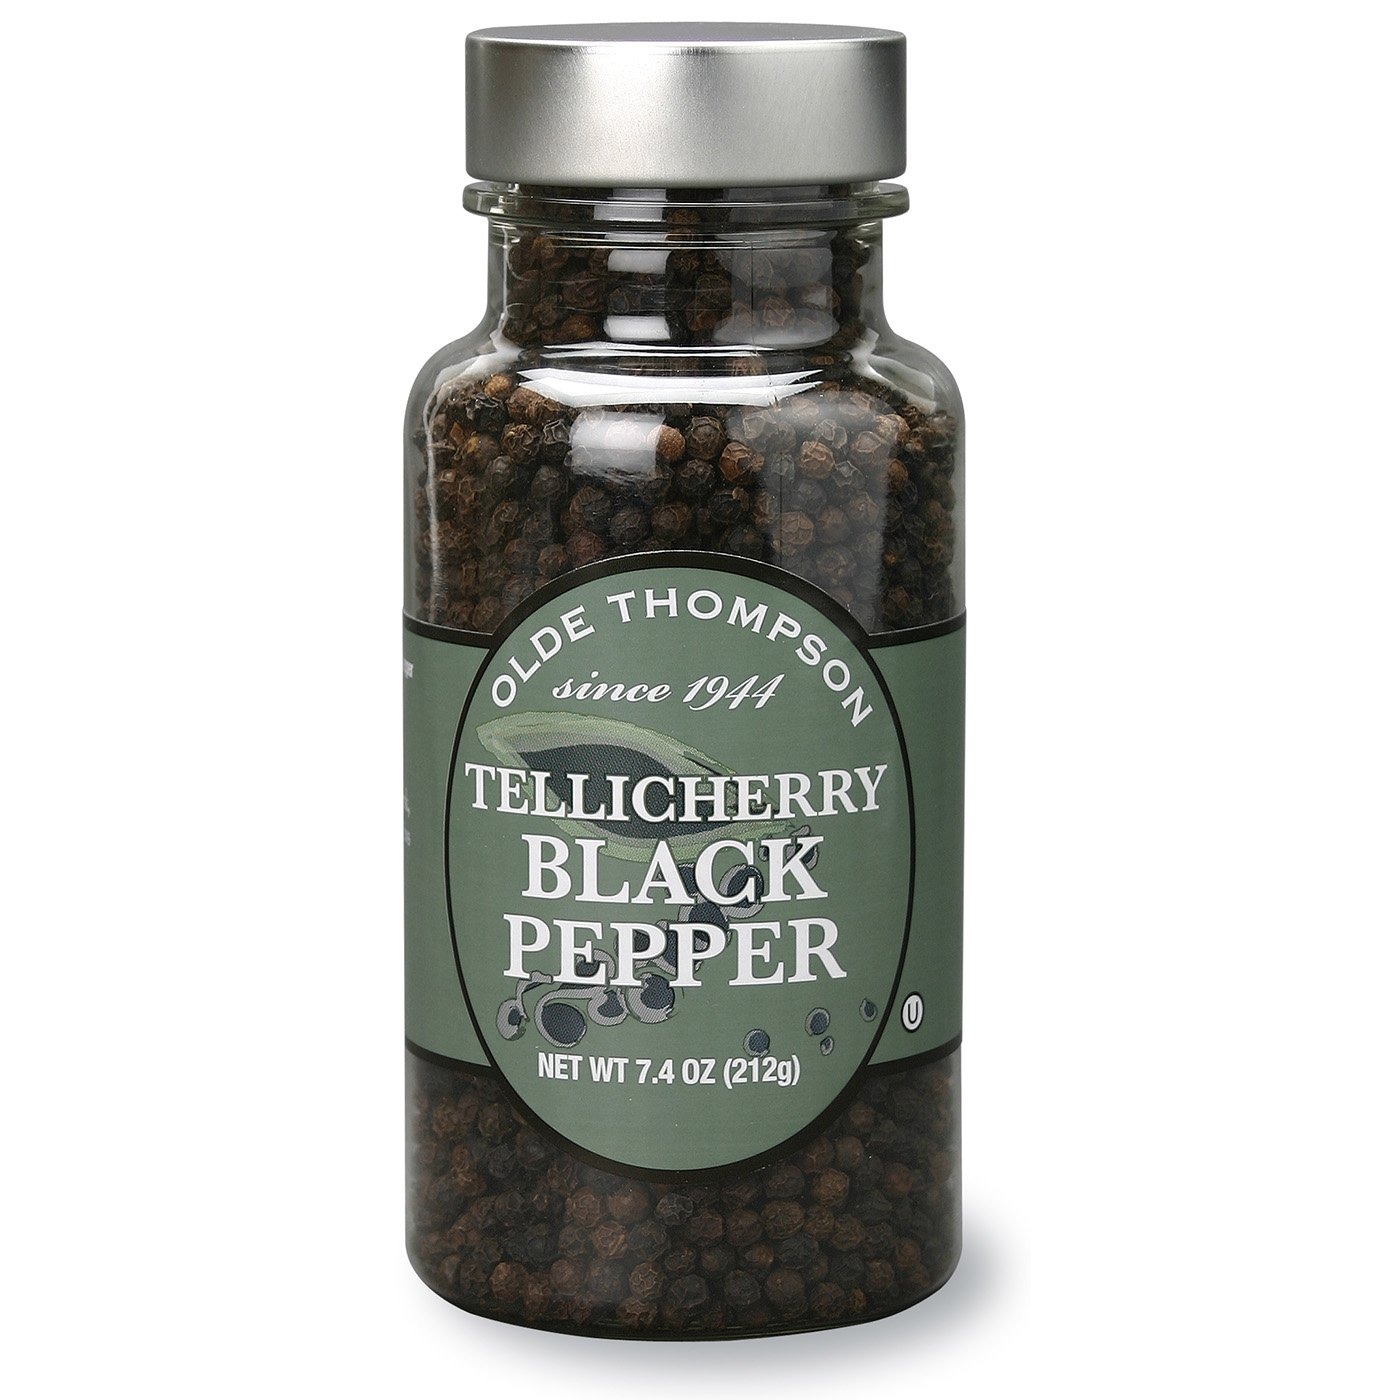
Item Name: Olde Thompson Tellichery pepper refill, 7.4 oz.
Bullet Point 1: One of the finest peppers in the world
Bullet Point 2: Best peppercorn for grinding
Bullet Point 3: Berries left on vine longer to develop deep, rich flavor
Product Description: Olde Thompson Tellichery pepper refill, 7.4 oz. Tellicherry whole black peppercorns are left on the vine longer so they develop a deep, rich flavor. Considered the finest pepper in the world, these extra-large berries come from the Malabar coast of India. There is no better pepper for fresh grinding!
Value: 7.4
Unit: Ounce

Price: 9.75